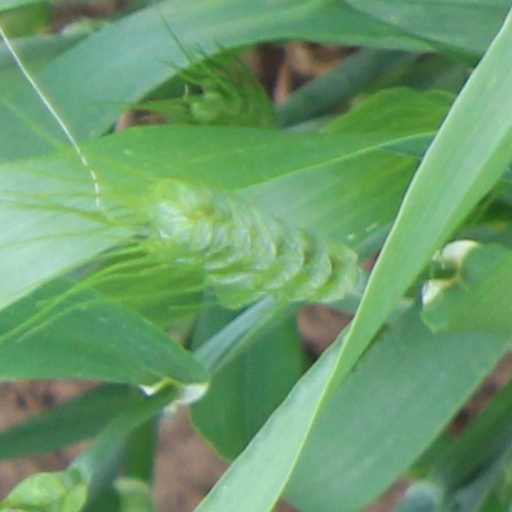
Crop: wheat